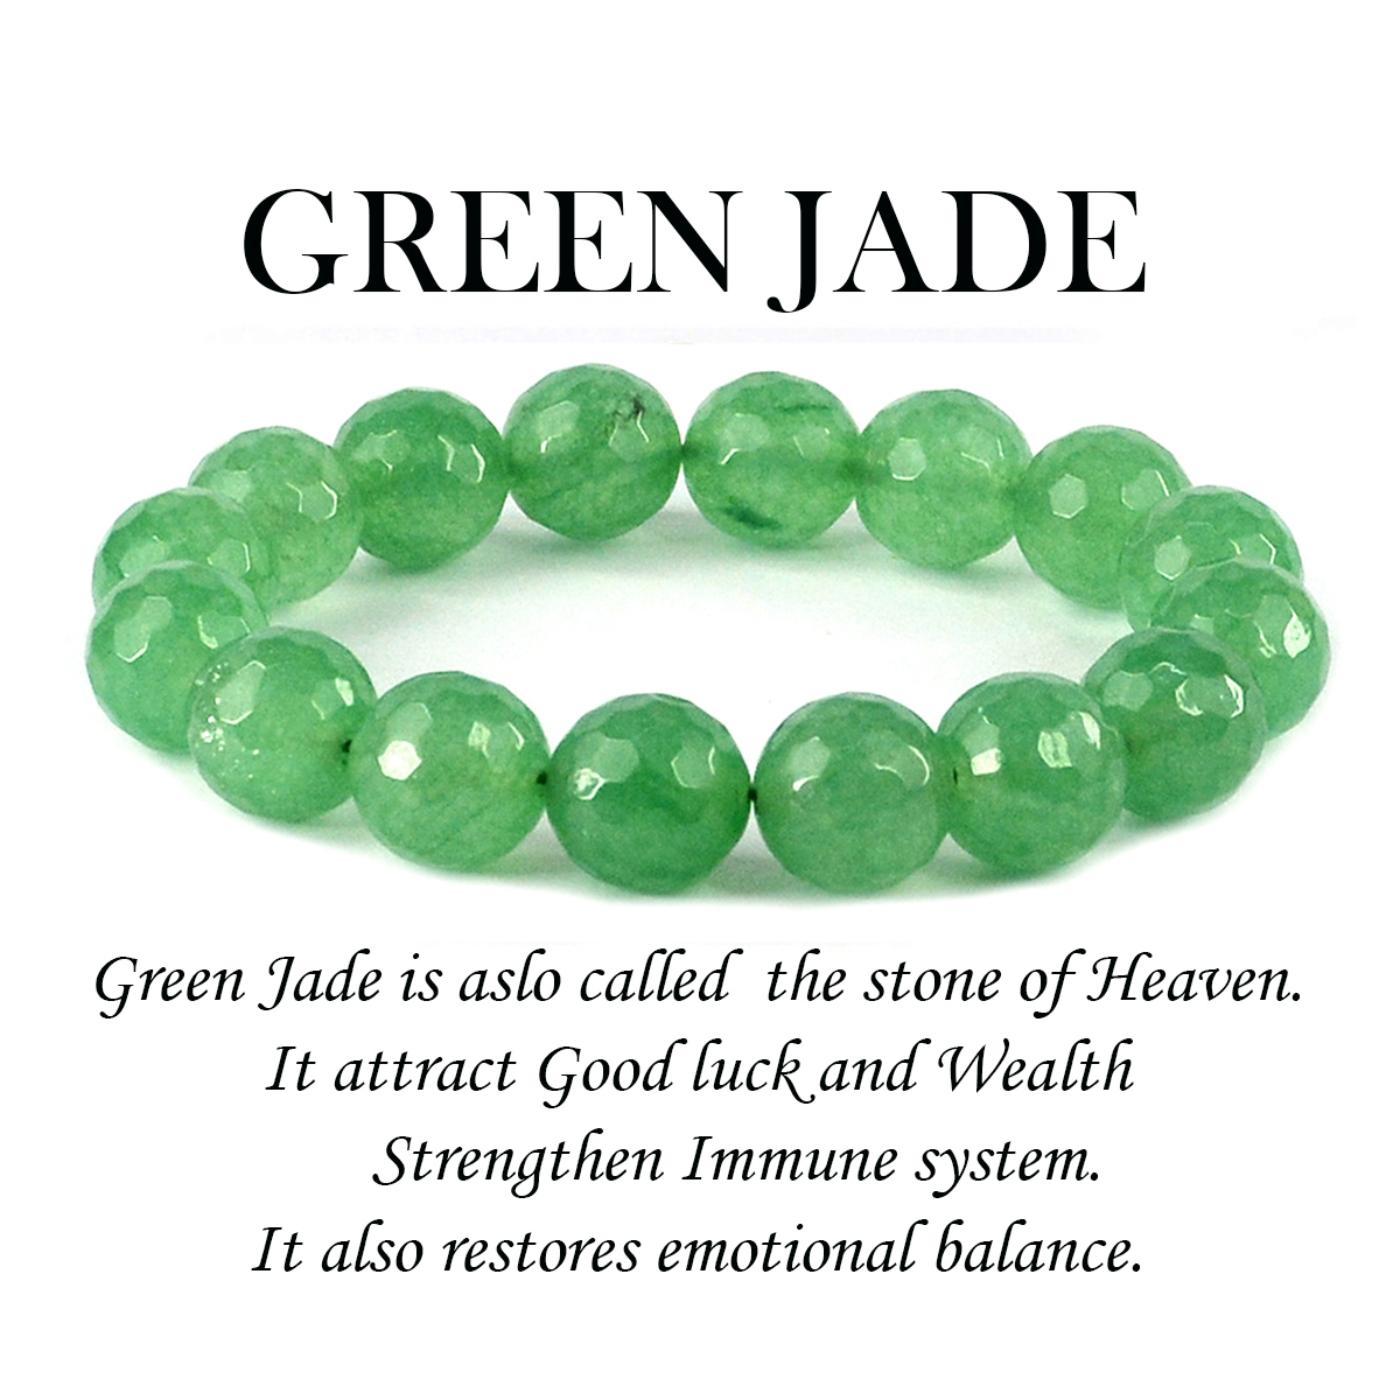
Reiki Crystal Products Green Jade Faceted Bead 12mm Bracelet For Reiki And Crystal Healing
Type: Bracelets & Bangles
Brand: Reiki Crystal Products
Price: Rs. 875
Stretchable Elastic Handmade Natural Bracelet | Diameter : 2.5 Inch. | Stone Size - 12 mm DC | Charged By Reiki Grand Master & Vastu Expert
Features: Stretchable Elastic Handmade Natural Bracelet | Diameter : 2.5 Inch. | Stone Size - 12 mm DC | Charged By Reiki Grand Master & Vastu Expert,Natural Healing Stone for Reiki Healing, Crystal Healing, Numerology, Tarot, Astrology, Vastu, Angle Healing & Feng Shui,100% Authentic, Original and Natural Healing Stone / Crystal - small holes, crack marks on the surface or inside the stones are often visible,Material : Natural Healing Stones See Images & Product Description For Healing Properties /Advantages,Stylish Party-Daily-Office-Casual Wear Reiki Healing Stone Bracelet for Men, Women, Boys, Girls. Best for Gifting & Personal Use.
Included: Pack Of 1 X Green Jade 12mm DC Bracelet